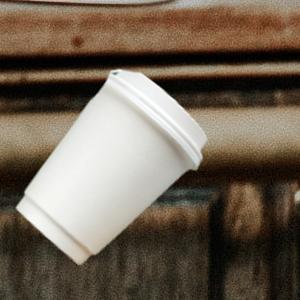
Label: cups